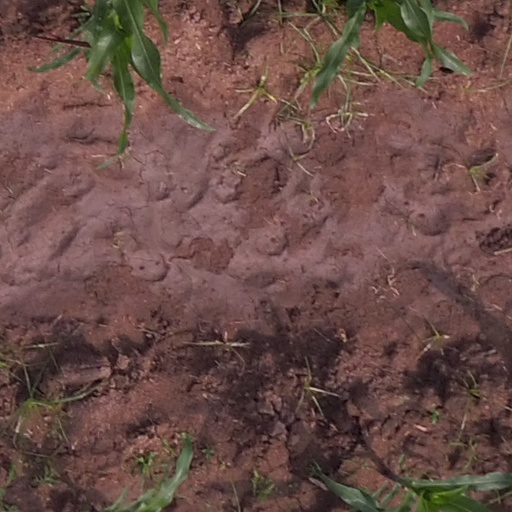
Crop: maize; corn